J. Clarence Kind House

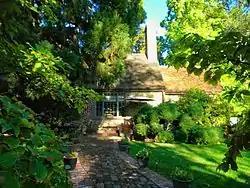

The J. Clarence Kind House, at 751 Marsh Ave. in Reno, Nevada, United States, is an historic Tudor Revival-style house that was built in 1934. Also known as the William Forman Home, it was listed on the National Register of Historic Places (NRHP) in 2005.